The Pacifica (Auckland)

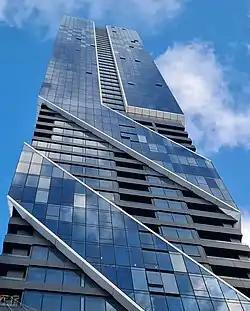
The Pacifica, Auckland

The Pacifica is a residential skyscraper in Auckland, New Zealand. Completed in 2020, it is the tallest residential building in New Zealand, surpassing the Metropolis. It was set to be overtaken in 2024 by the Seascape, but that project went on hold. The building overlooks Auckland city and the surrounding harbour at and 57 floors in height.